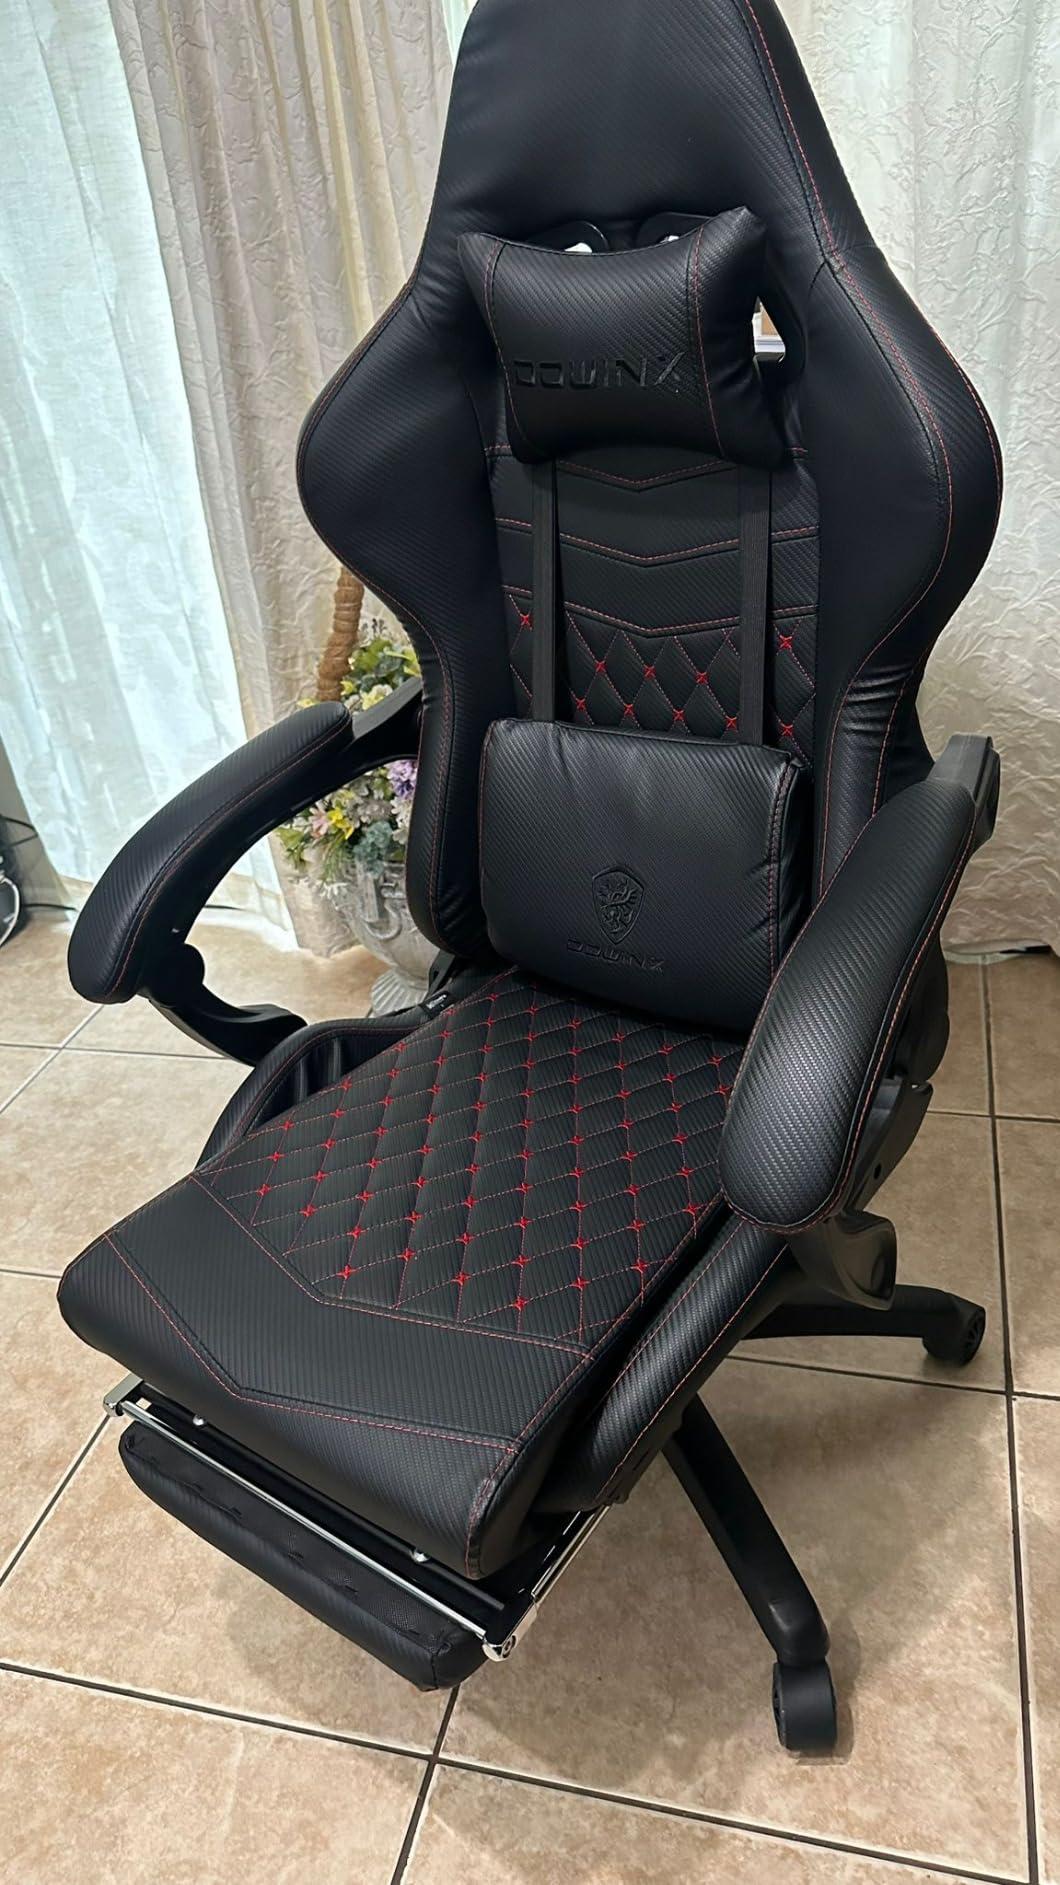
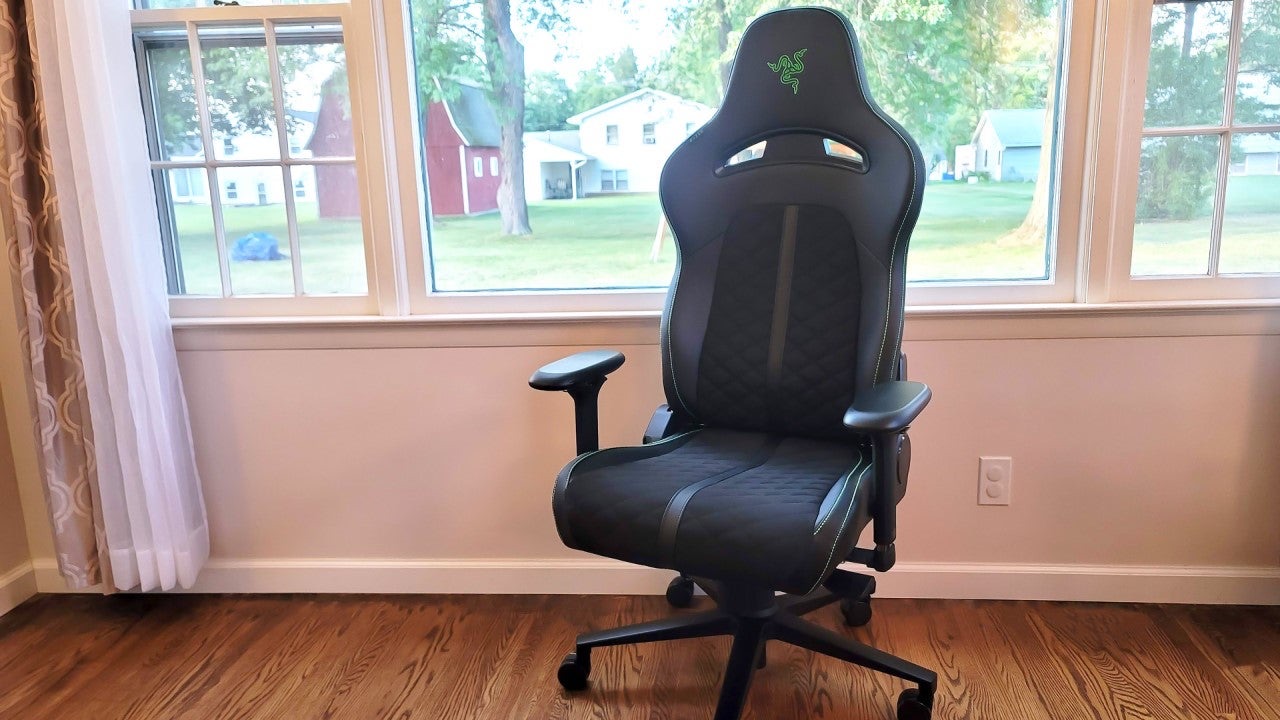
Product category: items_chair
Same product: no